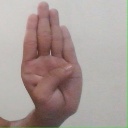
अक्षर: ब